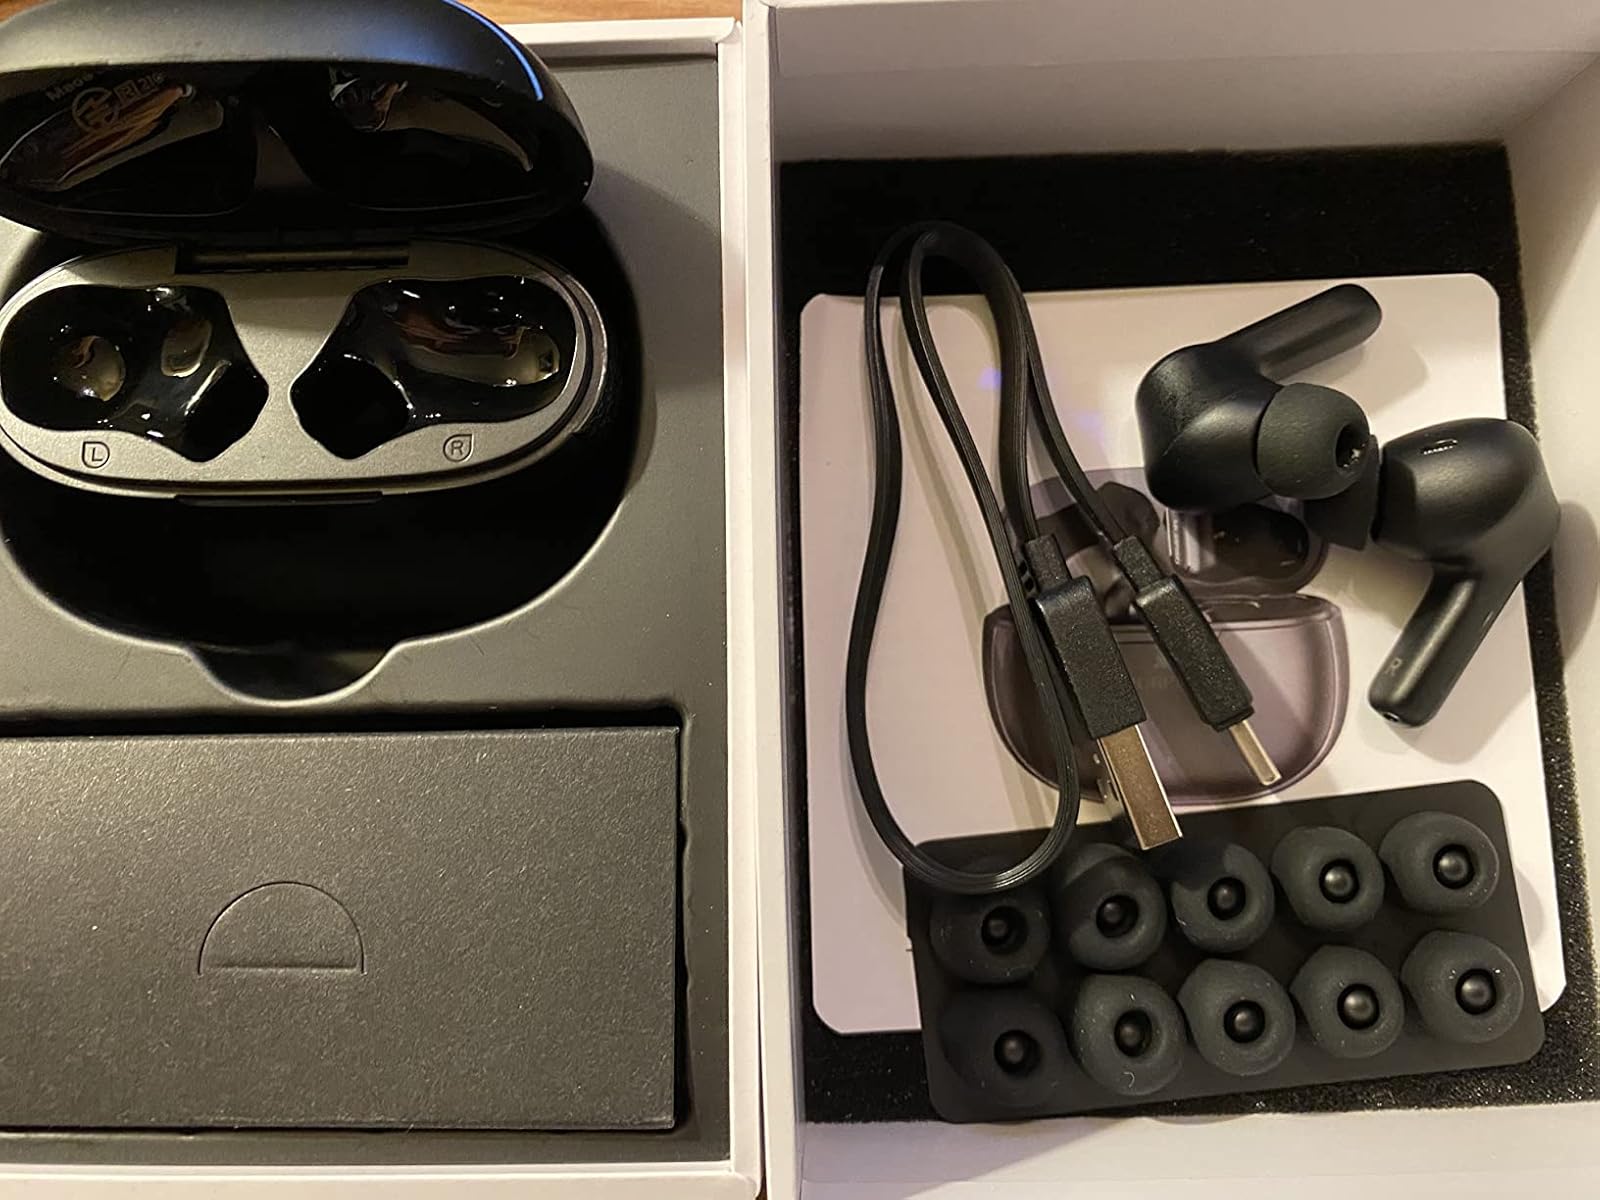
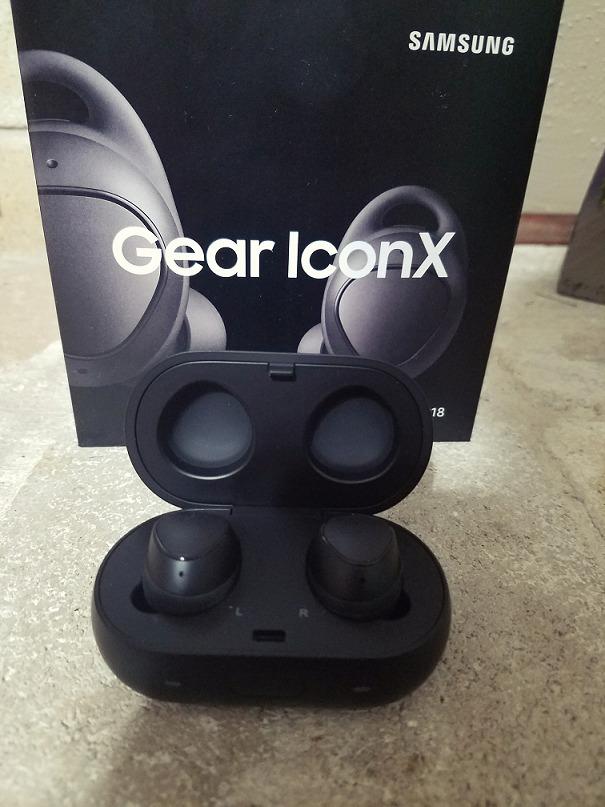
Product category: earbuds
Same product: no